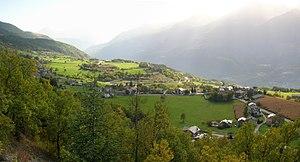
Verrayes est une commune italienne de la Vallée d'Aoste.